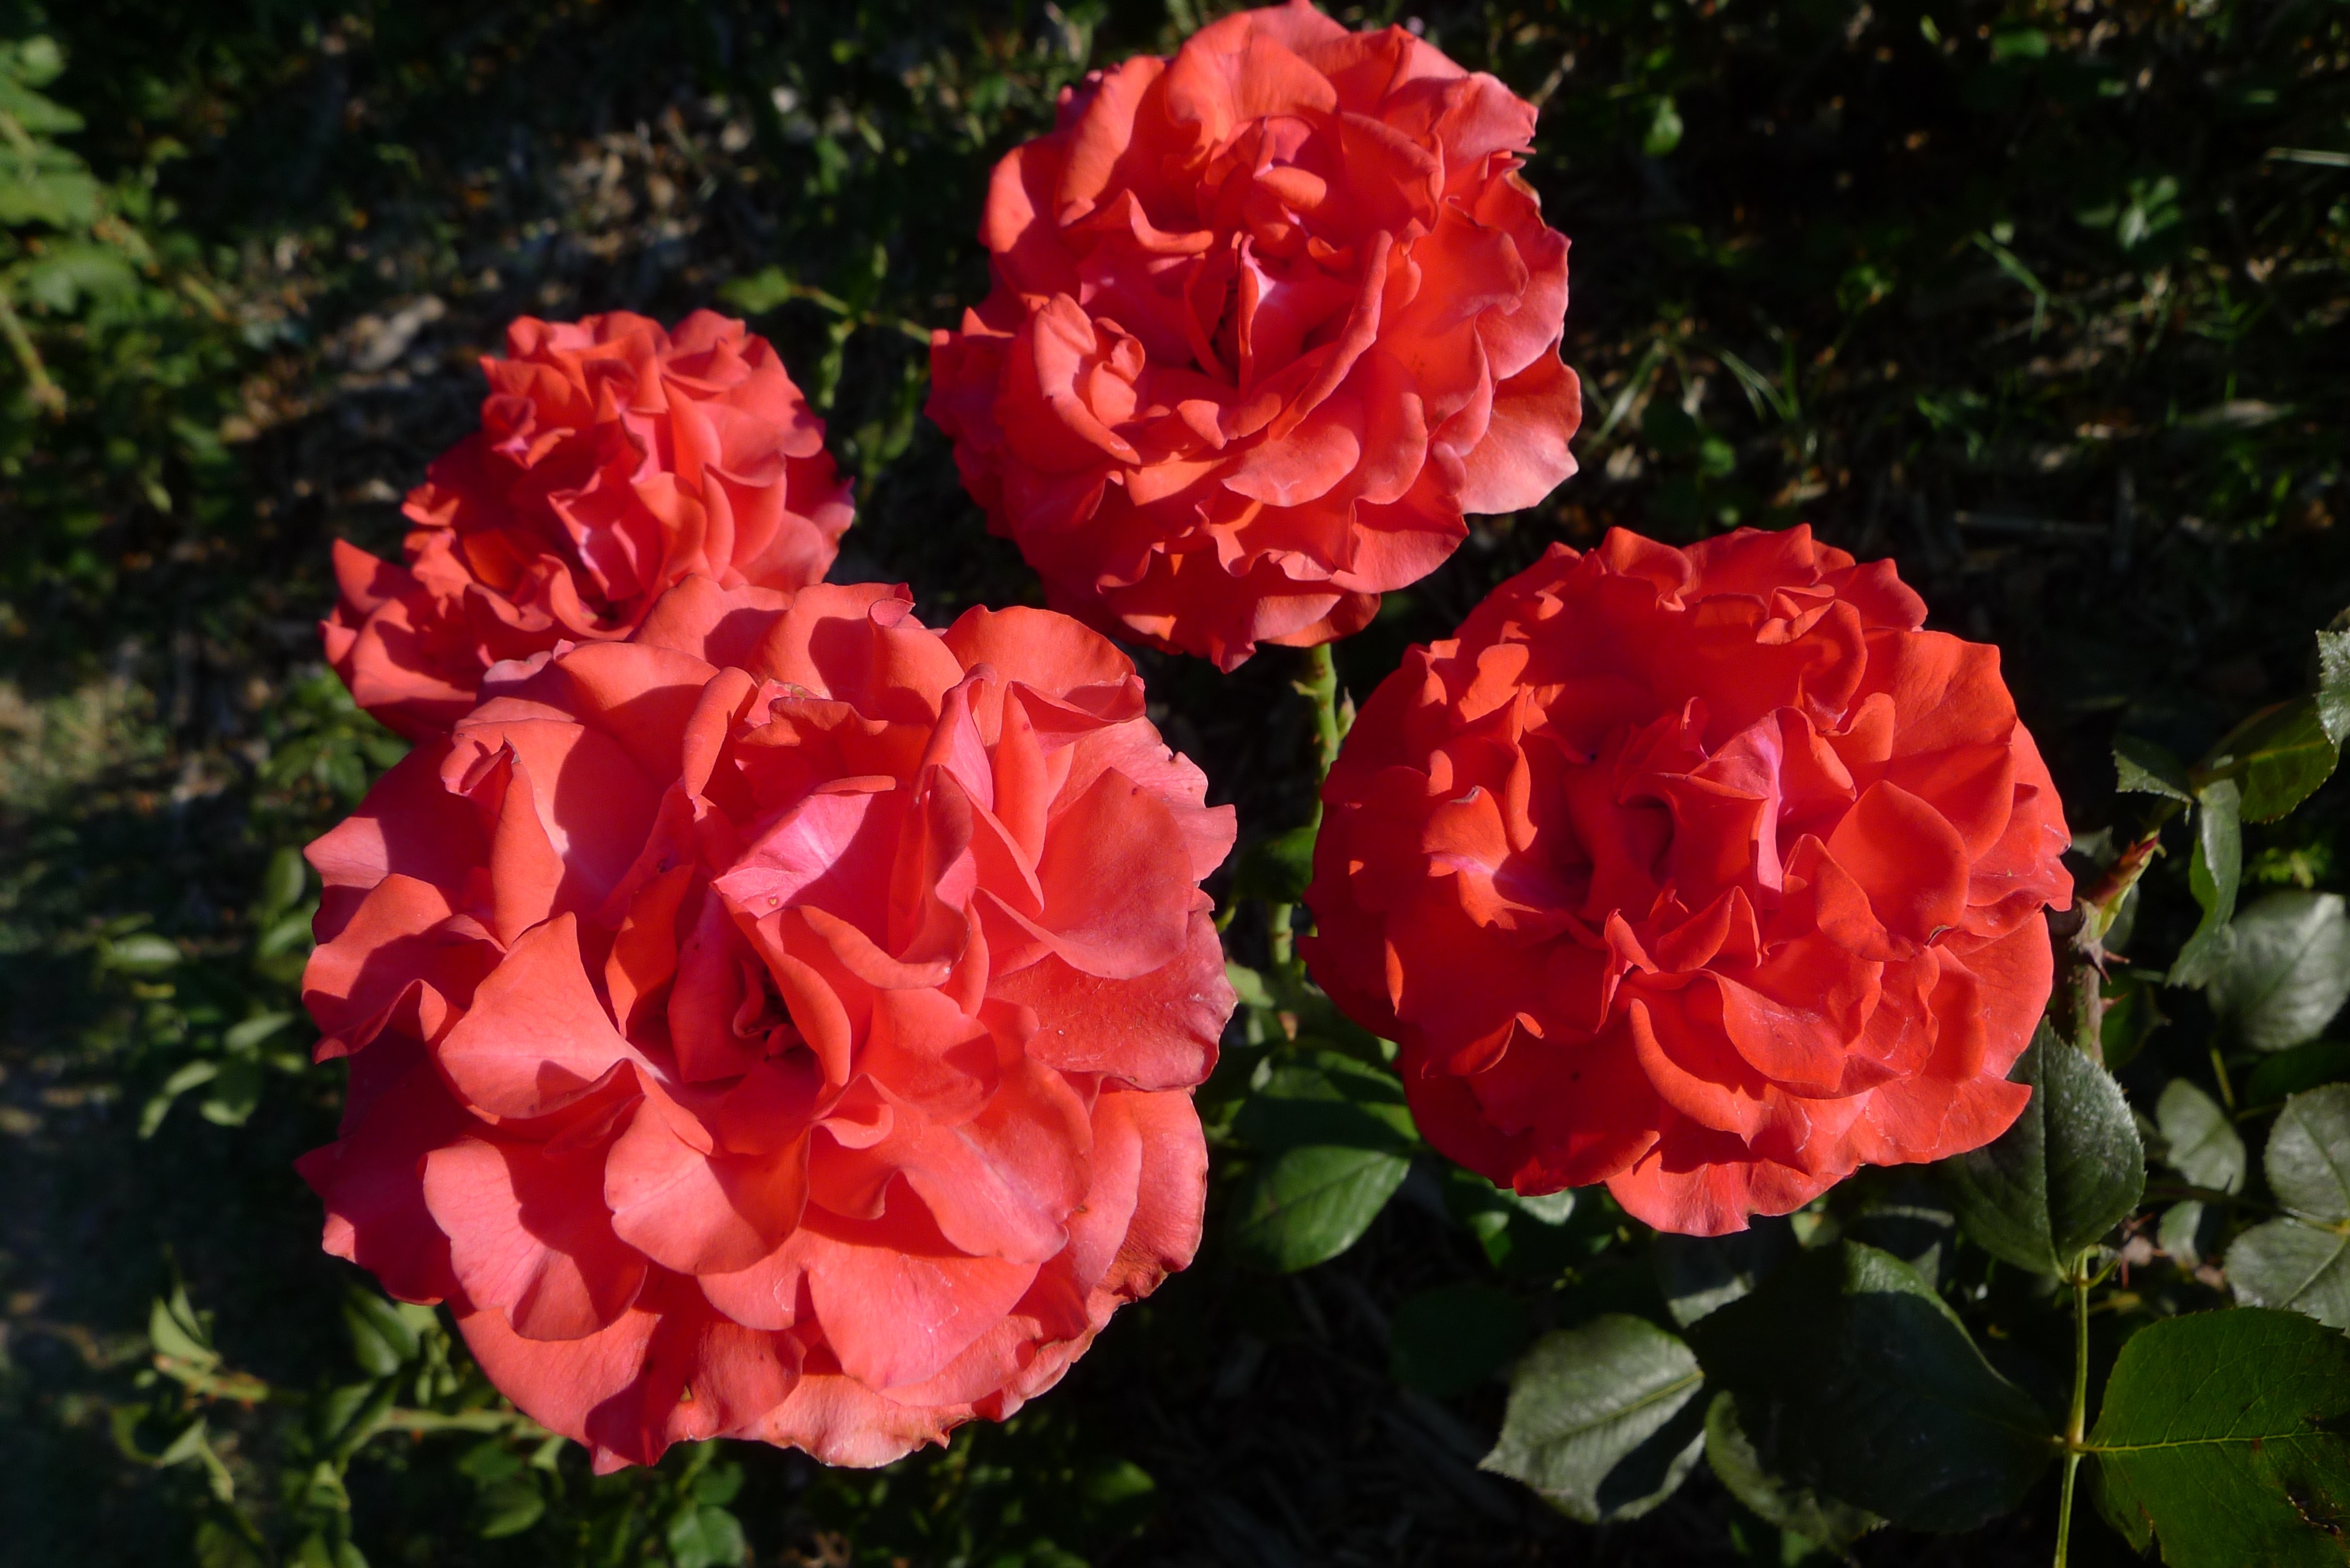
plant, flower, petal, rose, color, garden, rosa, floribunda, flowering plant, garden roses, rose family, annual plant, land plant, rosa centifolia, rose order, pink dark pink